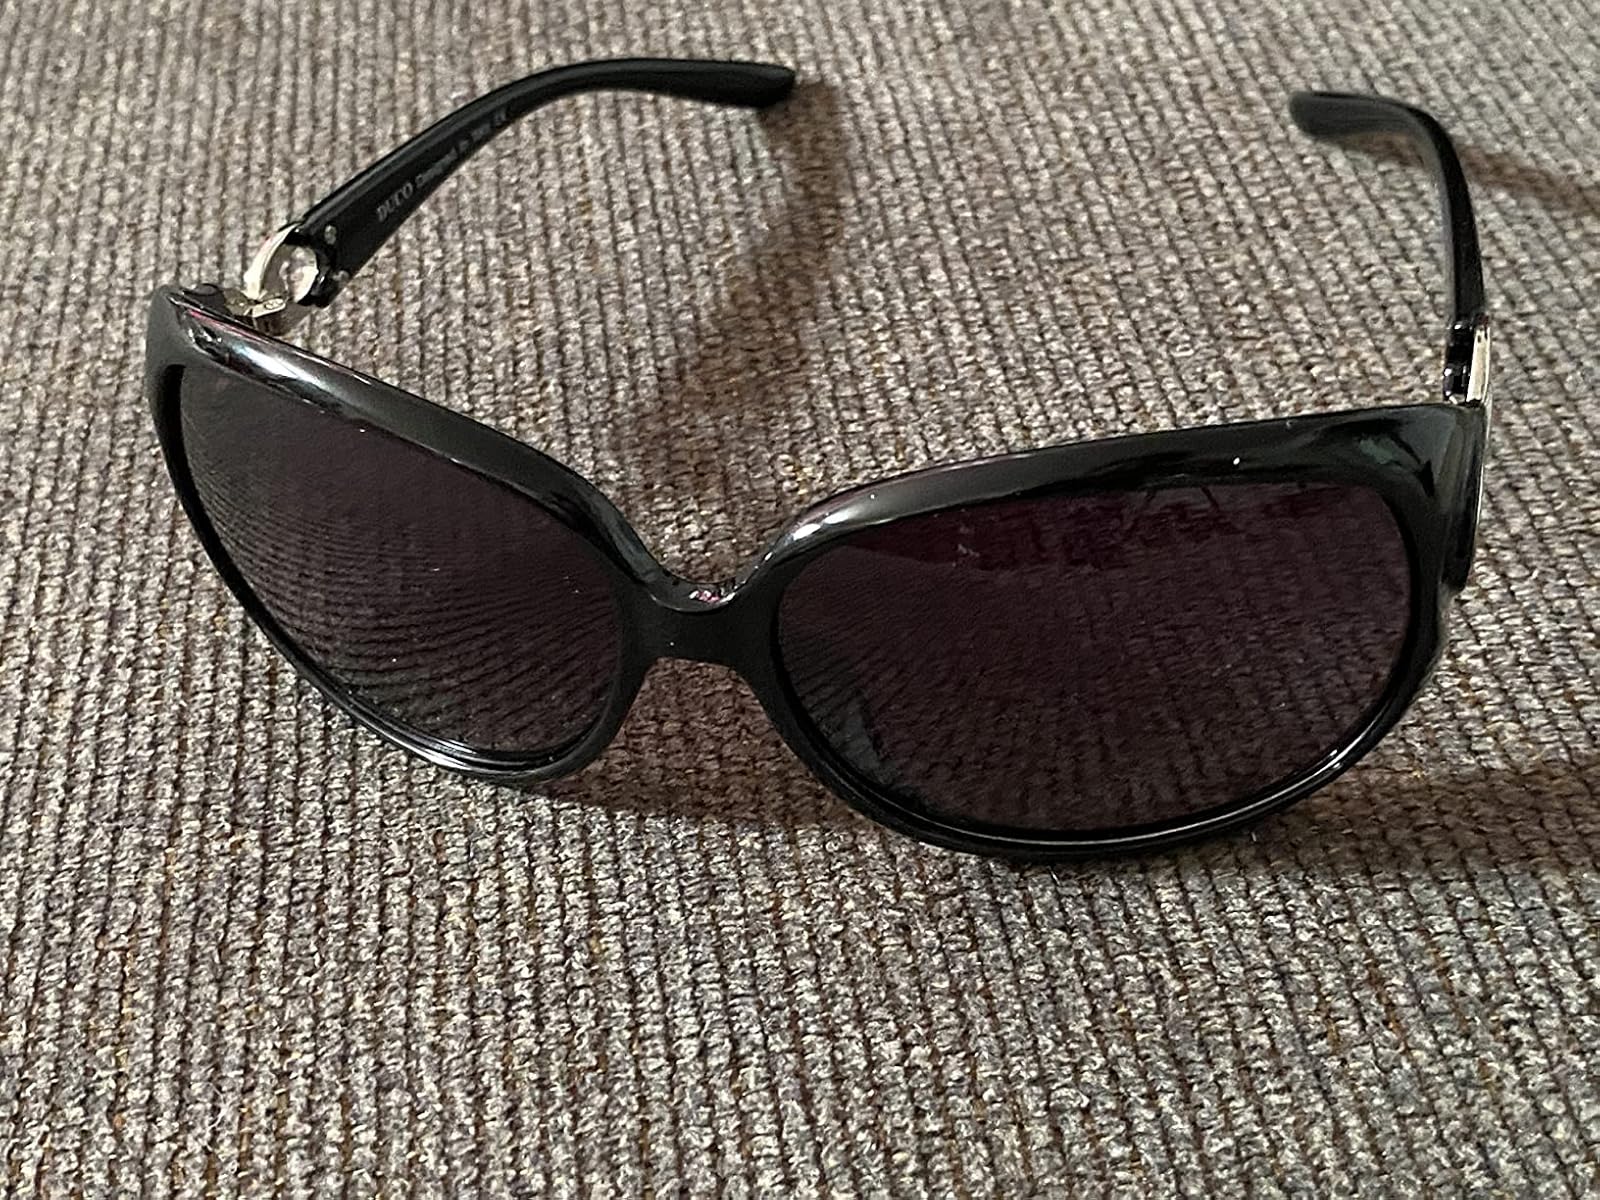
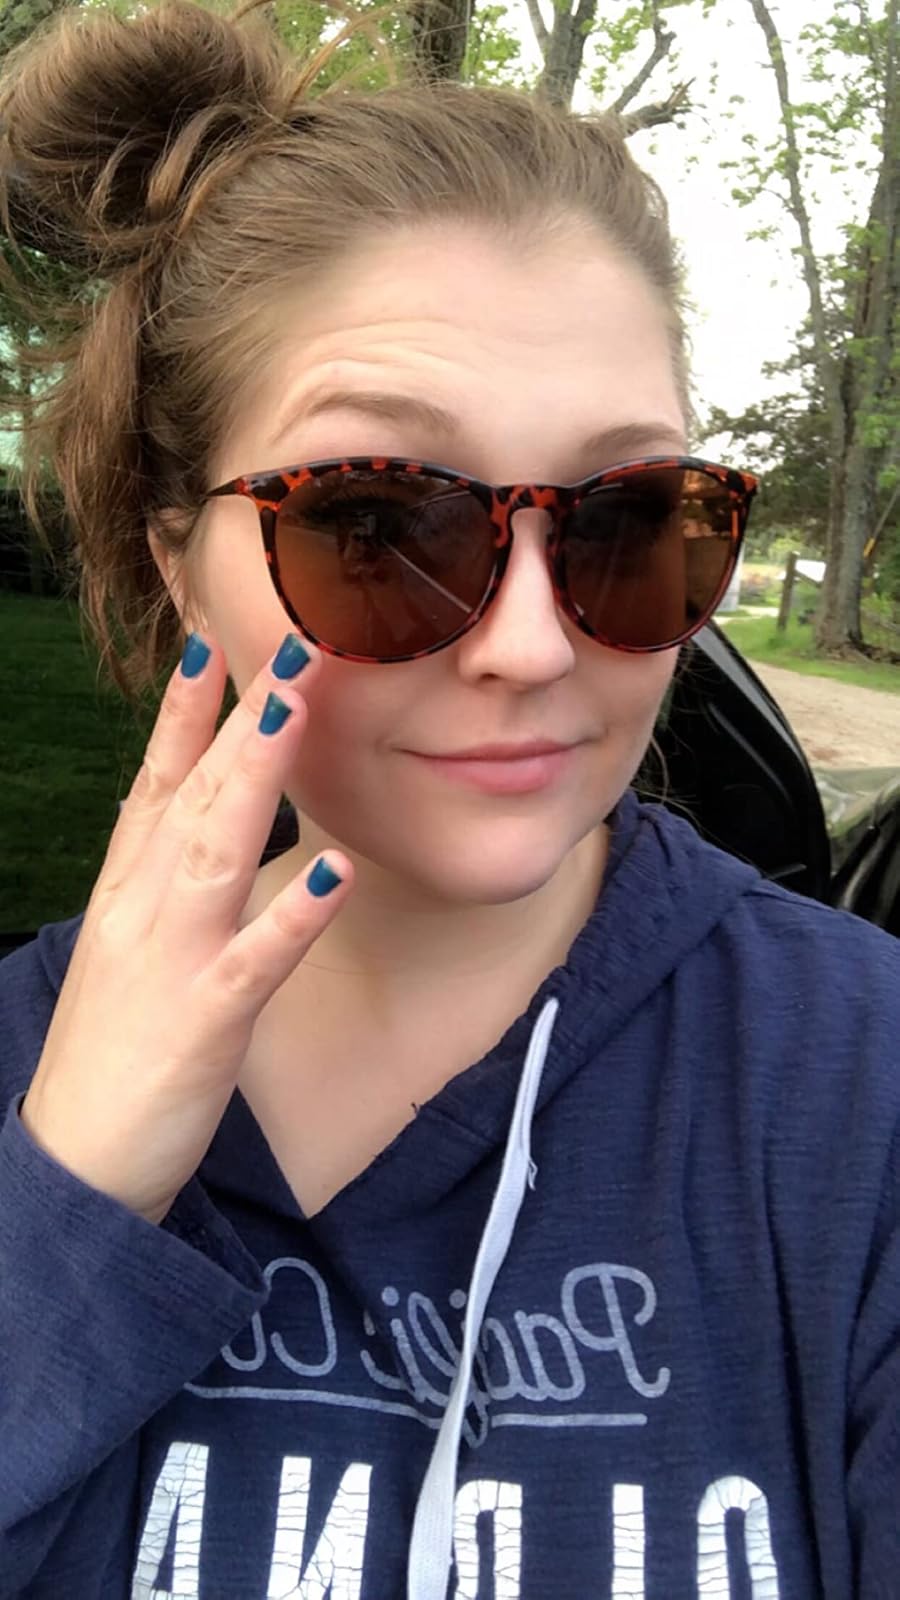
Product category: accessories_sunglasses
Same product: no